Nya Wermlands-Tidningen

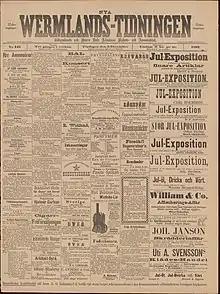

Nya Wermlands-Tidningen (meaning "The New Värmland Newspaper" in English), shortened NWT, is a Swedish local newspaper distributed in the provinces of Värmland, Dalsland and western Dalarna.